Raleigh and Gaston Railroad

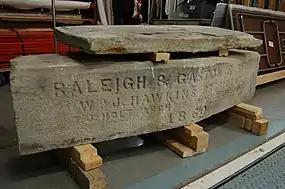
Cornerstone of the Raleigh and Gaston railroad building of Raleigh, North Carolina

Construction on the line began in 1836. At the north end, the line initially crossed the Roanoke River near Roanoke Rapids on a 1,040-foot long bridge to connect the line to Gaston. In Gaston, it connected with the Greensville and Roanoke Railroad (which was operated by the Petersburg Railroad). In 1852, the line was extended from Roanoke Rapids east to Weldon.